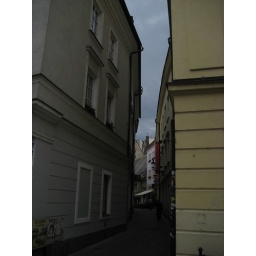
Angry sky over the street